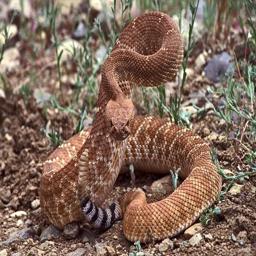
Animal: snakes